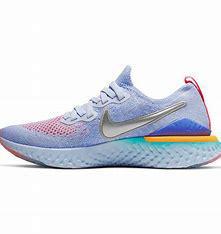
Brand: Nike
Model: Epic React Flyknit 2